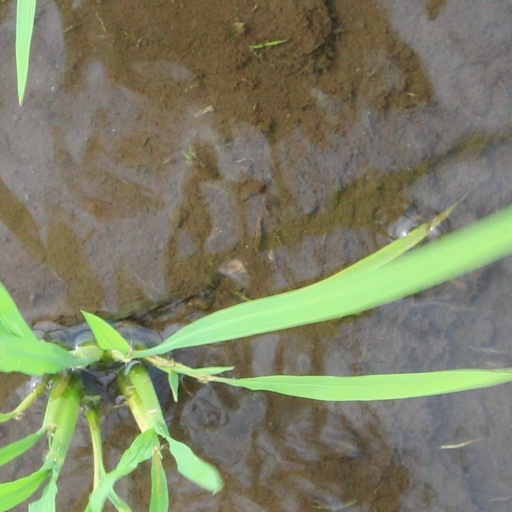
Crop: rice